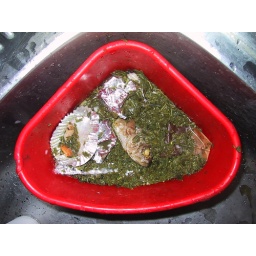
The leavings basket in the sink of the teachers' room. Jonan Junior High School, Kurume.